Esterka

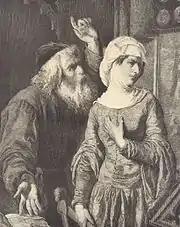

The first account of Esterka can be found in scripts of the 15th-century Polish chronicler Jan Długosz and recorded again, a century later, by the famous Jewish chronicler David Gans, who even maintained that Esterka was married to the king. Gans wrote: